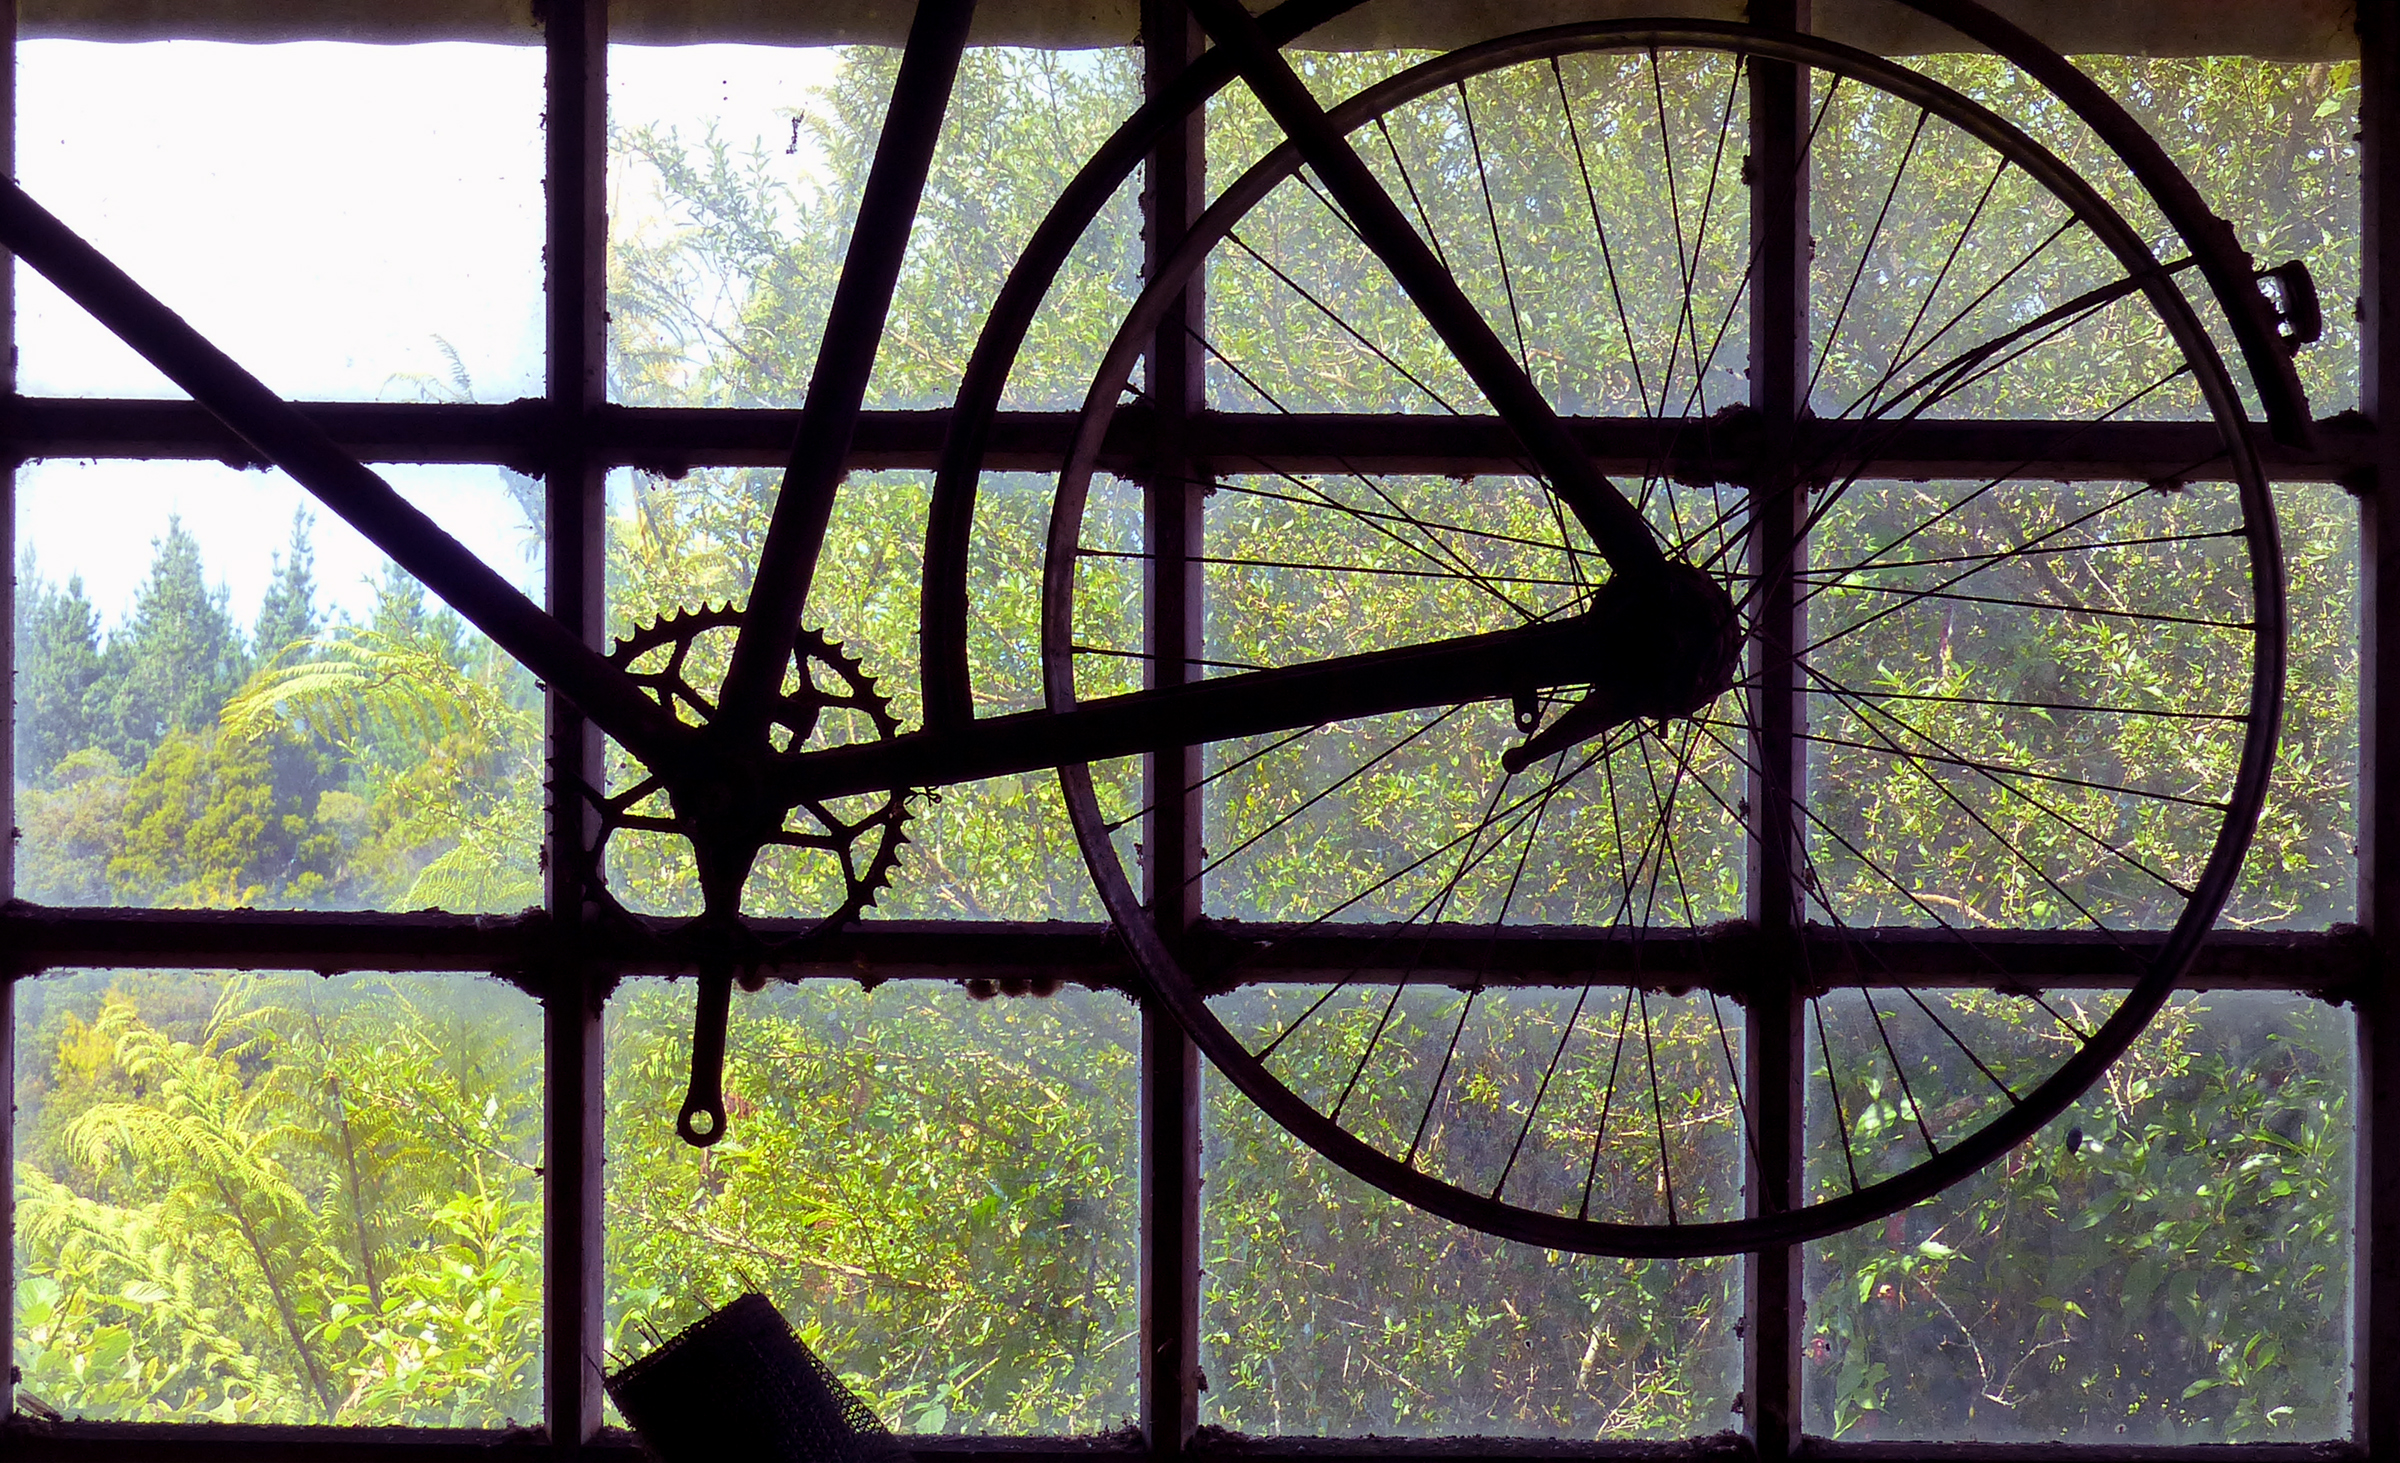
branch, wood, sunlight, window, glass, bicycle, bike, line, material, stained glass, cycle, symmetry, iron, lumixfz200